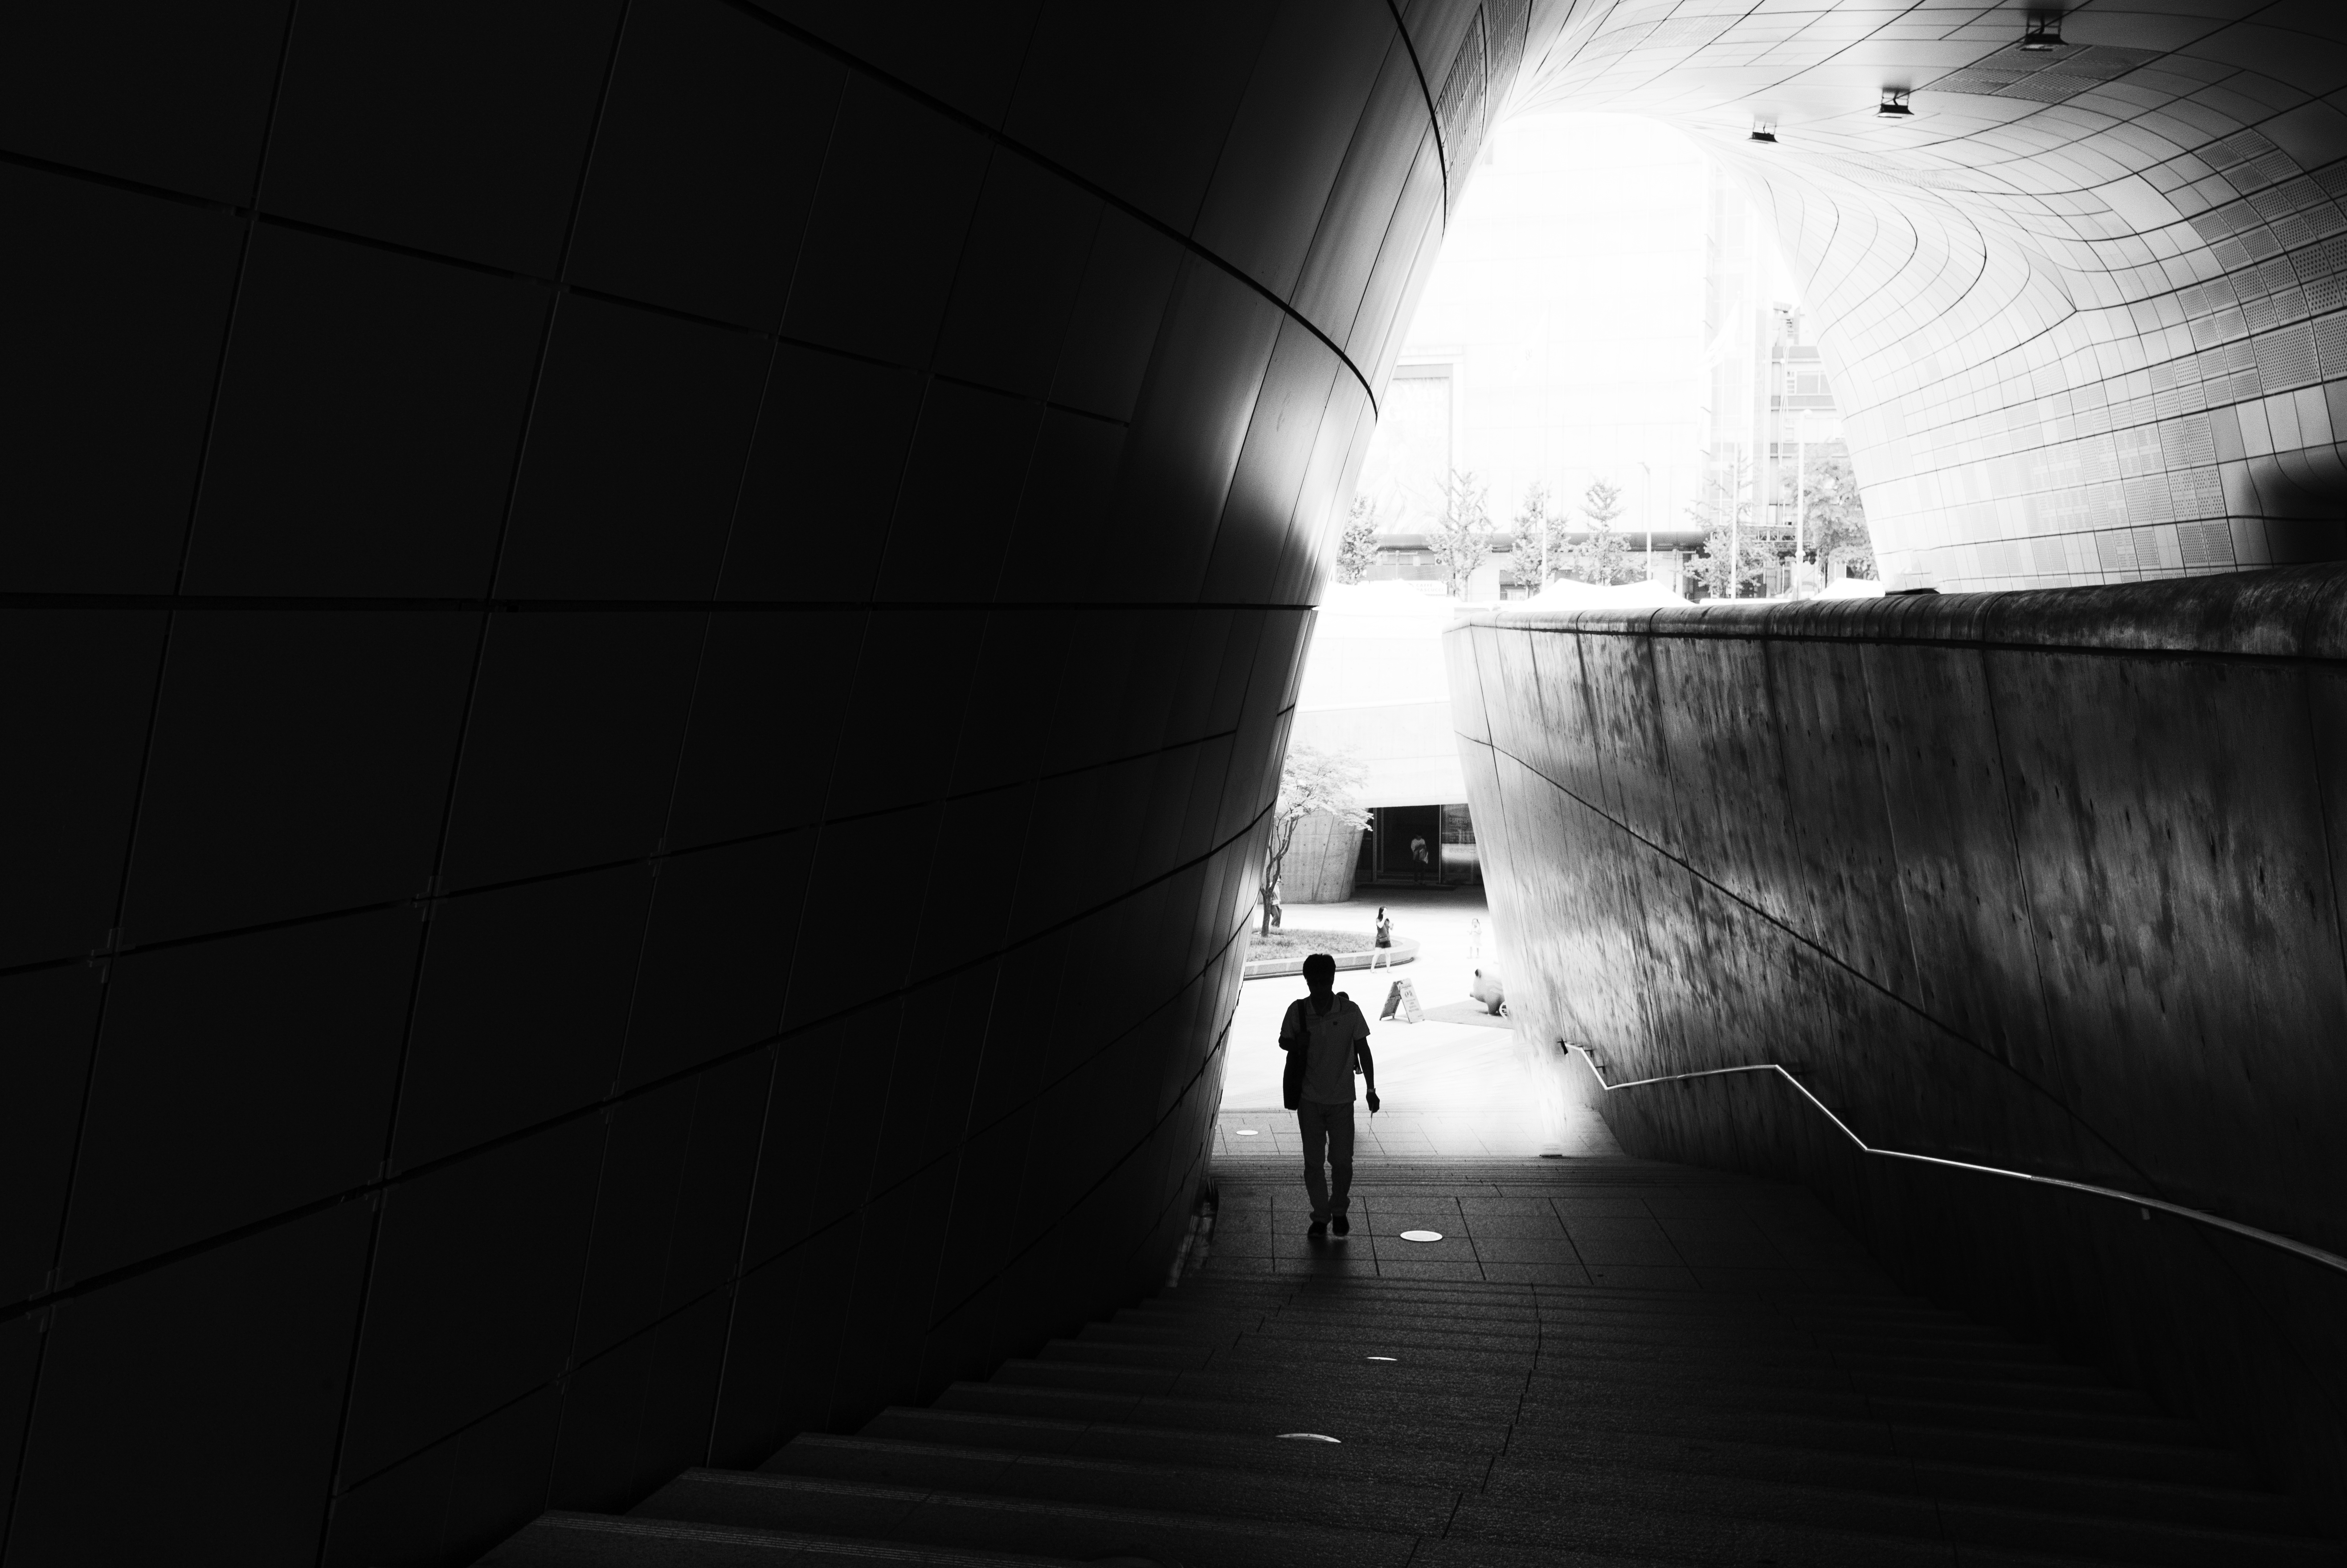
silhouette, light, black and white, white, night, photography, sunlight, tunnel, reflection, shadow, darkness, black, monochrome, streetphotography, bw, infrastructure, snapshot, shape, streetphotographers, seoul, dakohuang, monochrome photography, film noir, atmospheric phenomenon